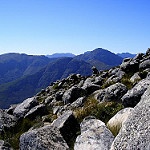
Label: mountain